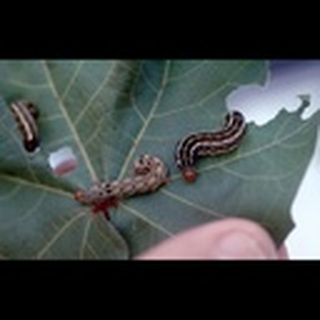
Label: cotton_army_worm